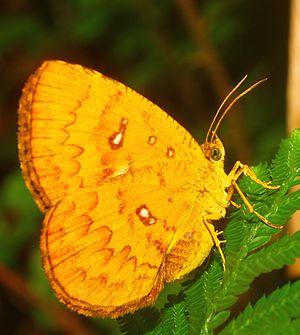
Callidula est un genre d'insectes de l'ordre des lépidoptères.